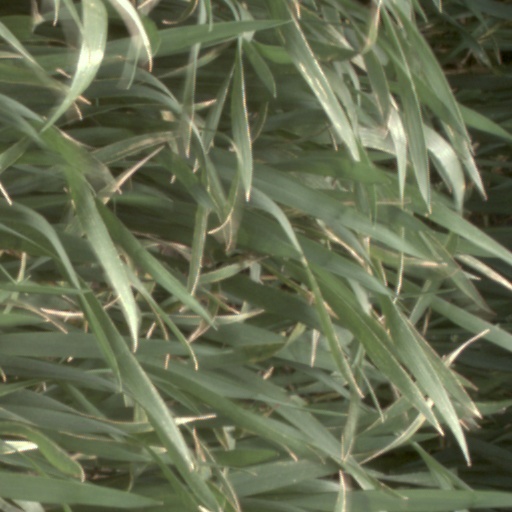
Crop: wheat